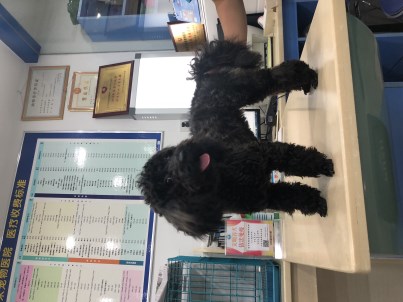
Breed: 2925-n000114-toy_poodle